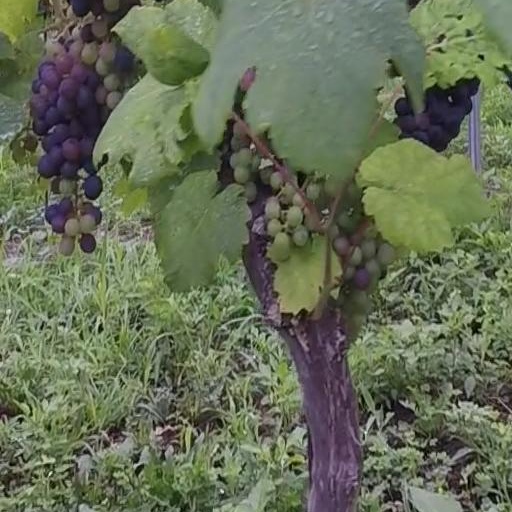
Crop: grape